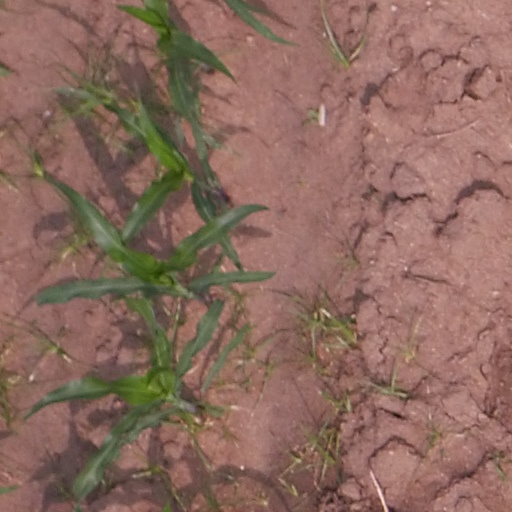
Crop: maize; corn